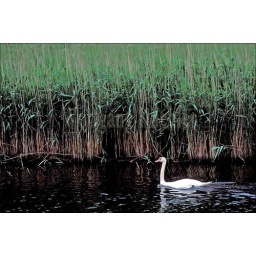
Germany, mecklenburg, near prerow, saaler bodden, mute swan swimming